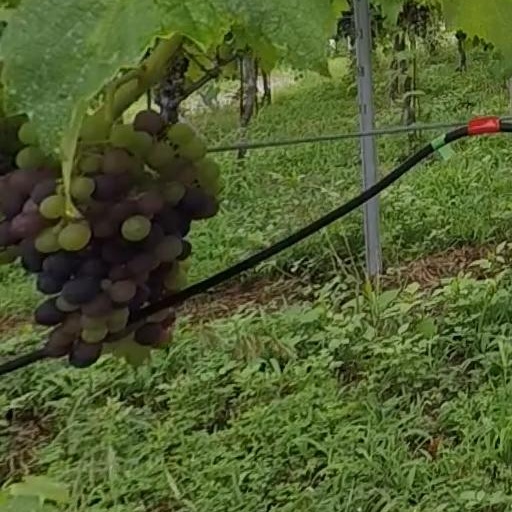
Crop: grape